Leo Reisman

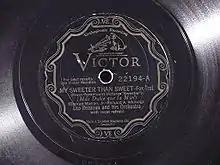
Leo Reisman and his orchestra, "My Sweeter Than Sweet"

Leo F. Reisman (October 11, 1897 – December 18, 1961) was an American violinist and bandleader in the 1920s and 1930s. Born and reared in Boston, Massachusetts, United States, Inspired by the Russian-American violinist Jascha Heifetz, Reisman studied violin as a young man. After being rejected by the Boston Symphony Orchestra, he formed his own band in 1919. He became famous for having over 80 hits on the popular charts during his career. Jerome Kern called Reisman's orchestra "The String Quartet of Dance Bands".